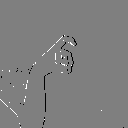
ASL letter: x